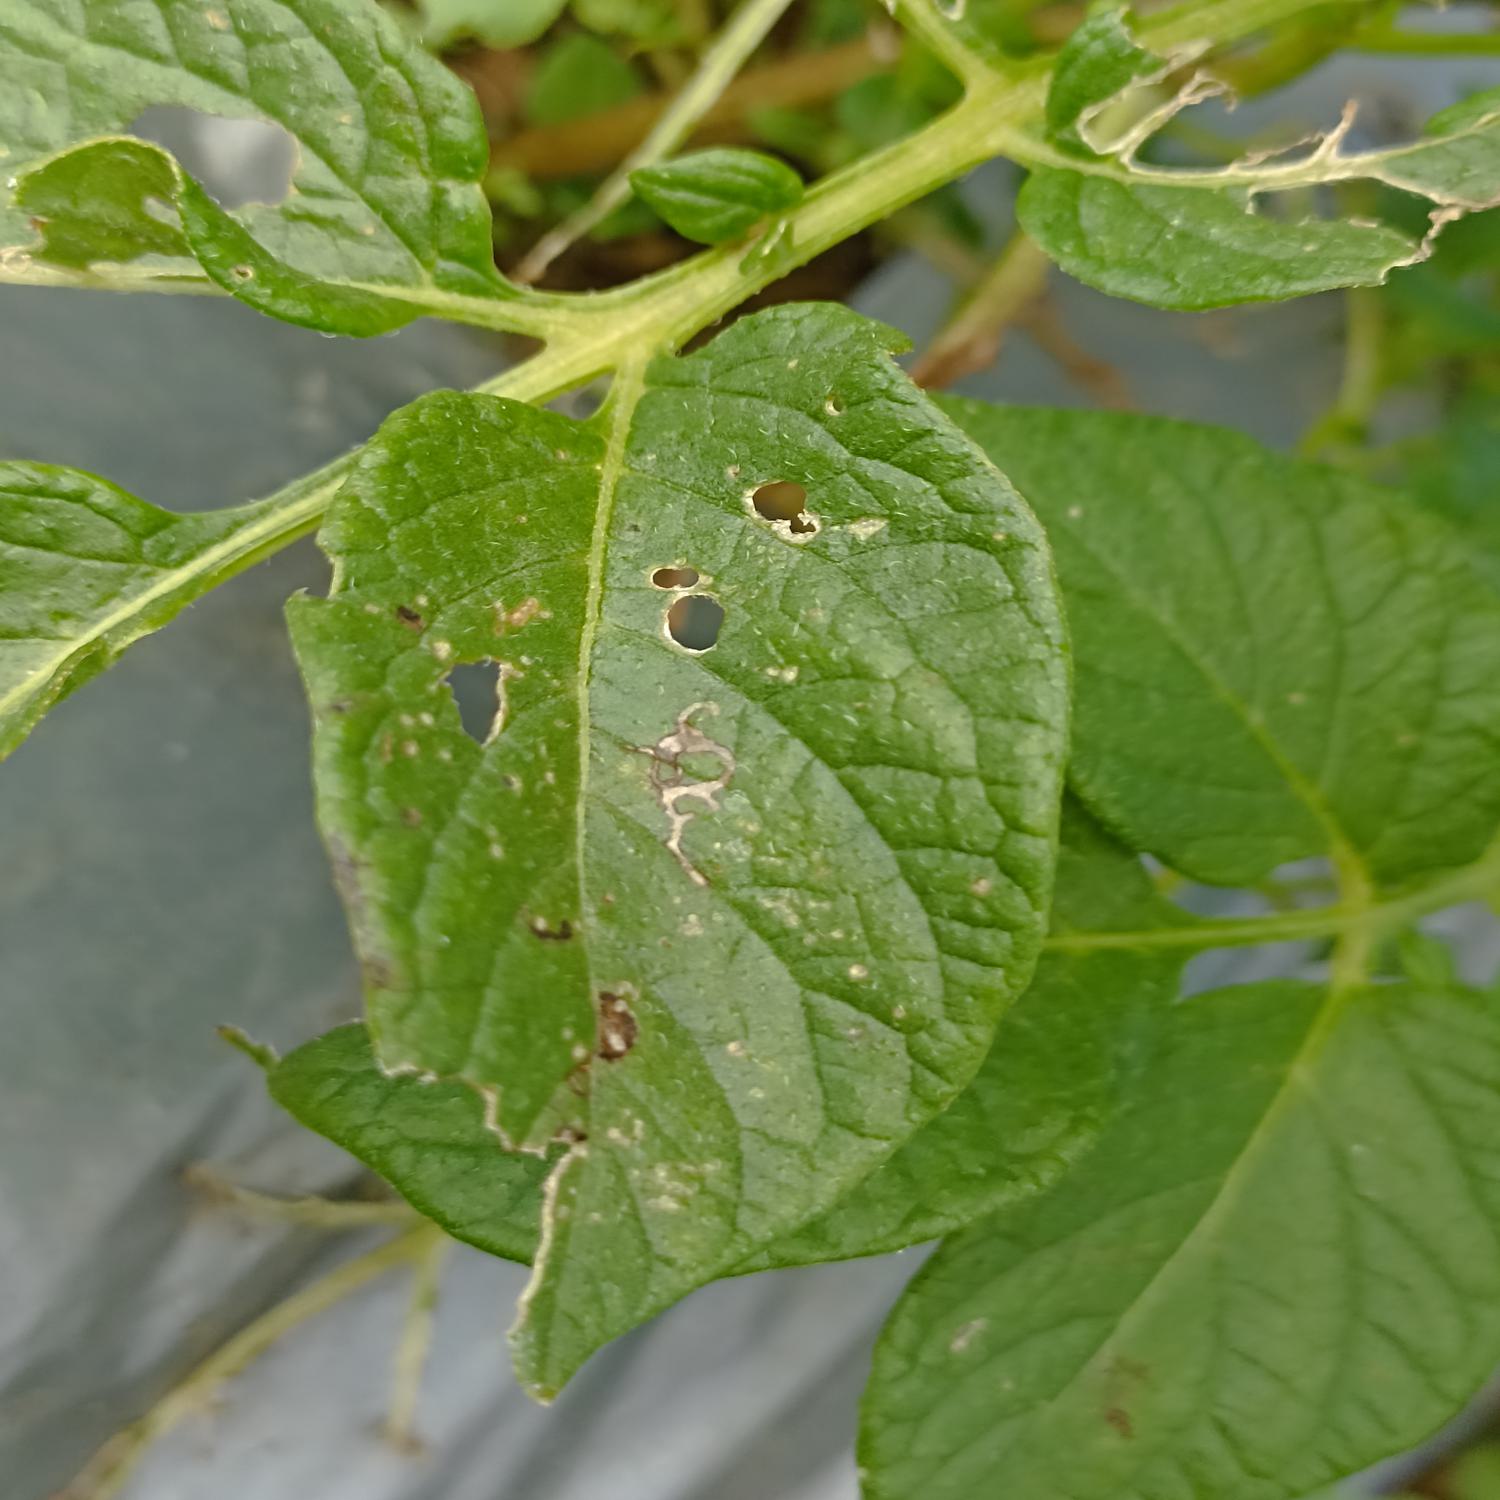
Label: Pest